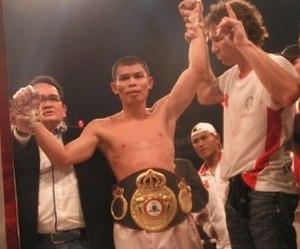
Chris John est un boxeur indonésien né le 14 septembre 1979 à Jakarta.